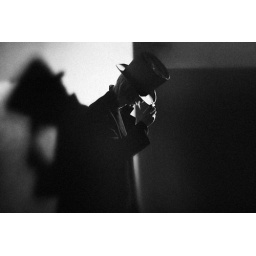
Man in the black coat and top hat